The Phantom Foe

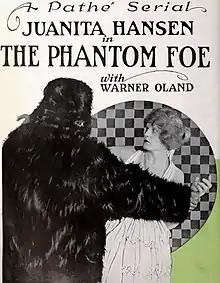
Advertisement

The Phantom Foe is a 1920 American fifteen-chapter adventure film serial directed by Bertram Millhauser and starring Warner Oland. A partial print of 14 episodes is in the George Eastman House Motion Picture Collection while the 15th episode is stored in the Library of Congress. The plot involves a villainous mesmerist played by Harry Semels.